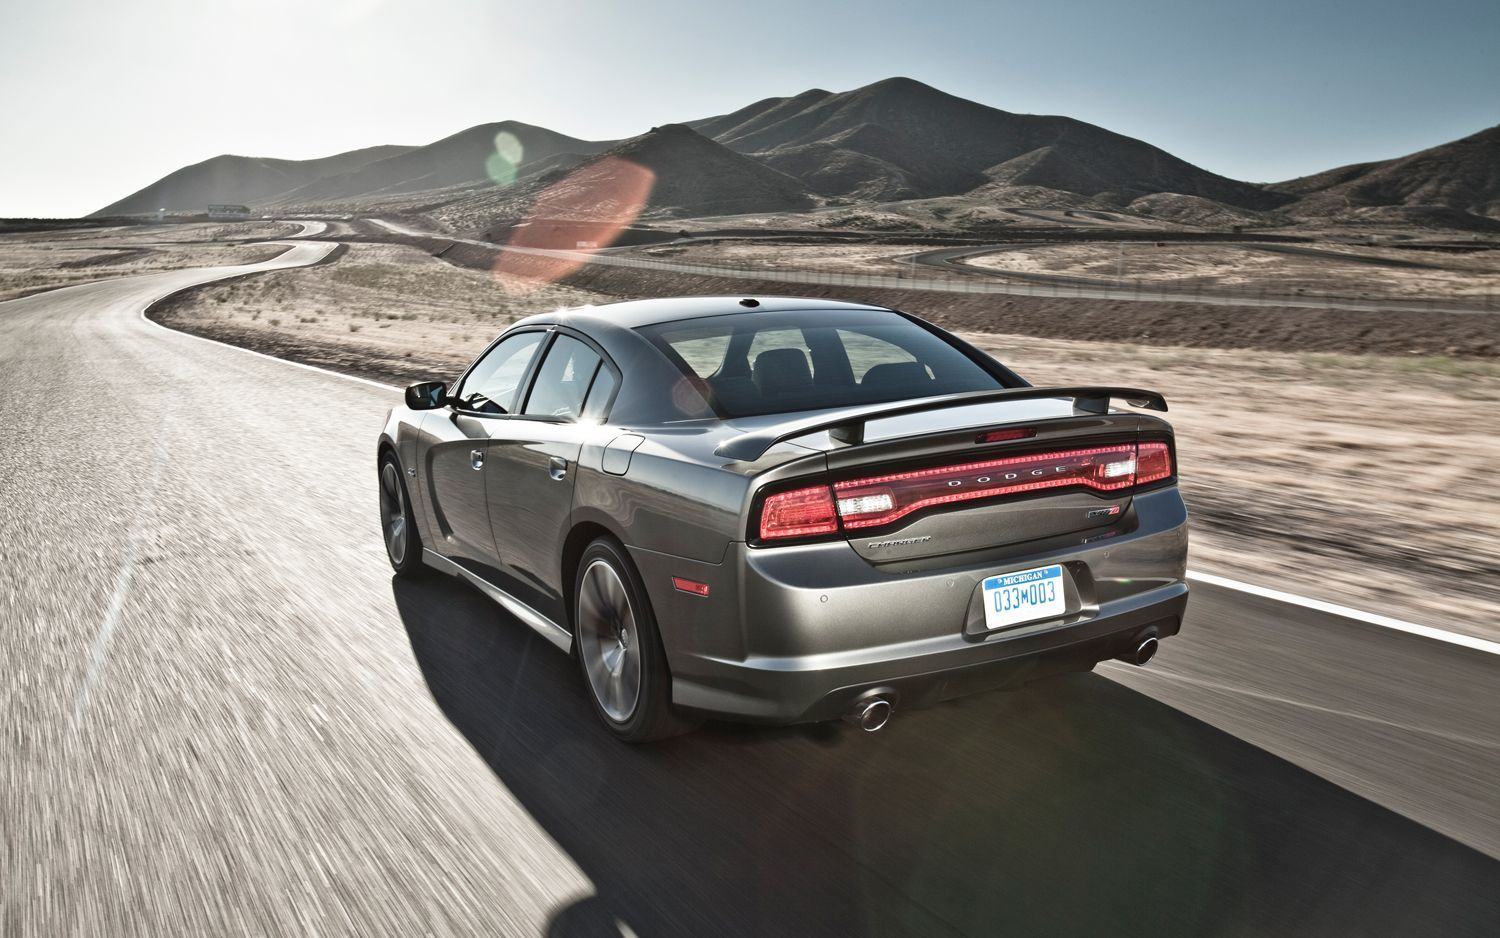
Car model: 2012 Dodge Charger Sedan